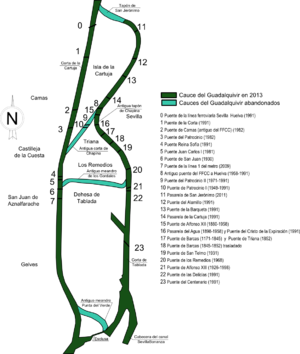
Séville, ville d'Andalousie, est traversée du nord au sud par deux cours d'eau : le Guadalquivir et sa darse, également appelée canal Alphonse-XIII. De nombreux ponts les traversent.